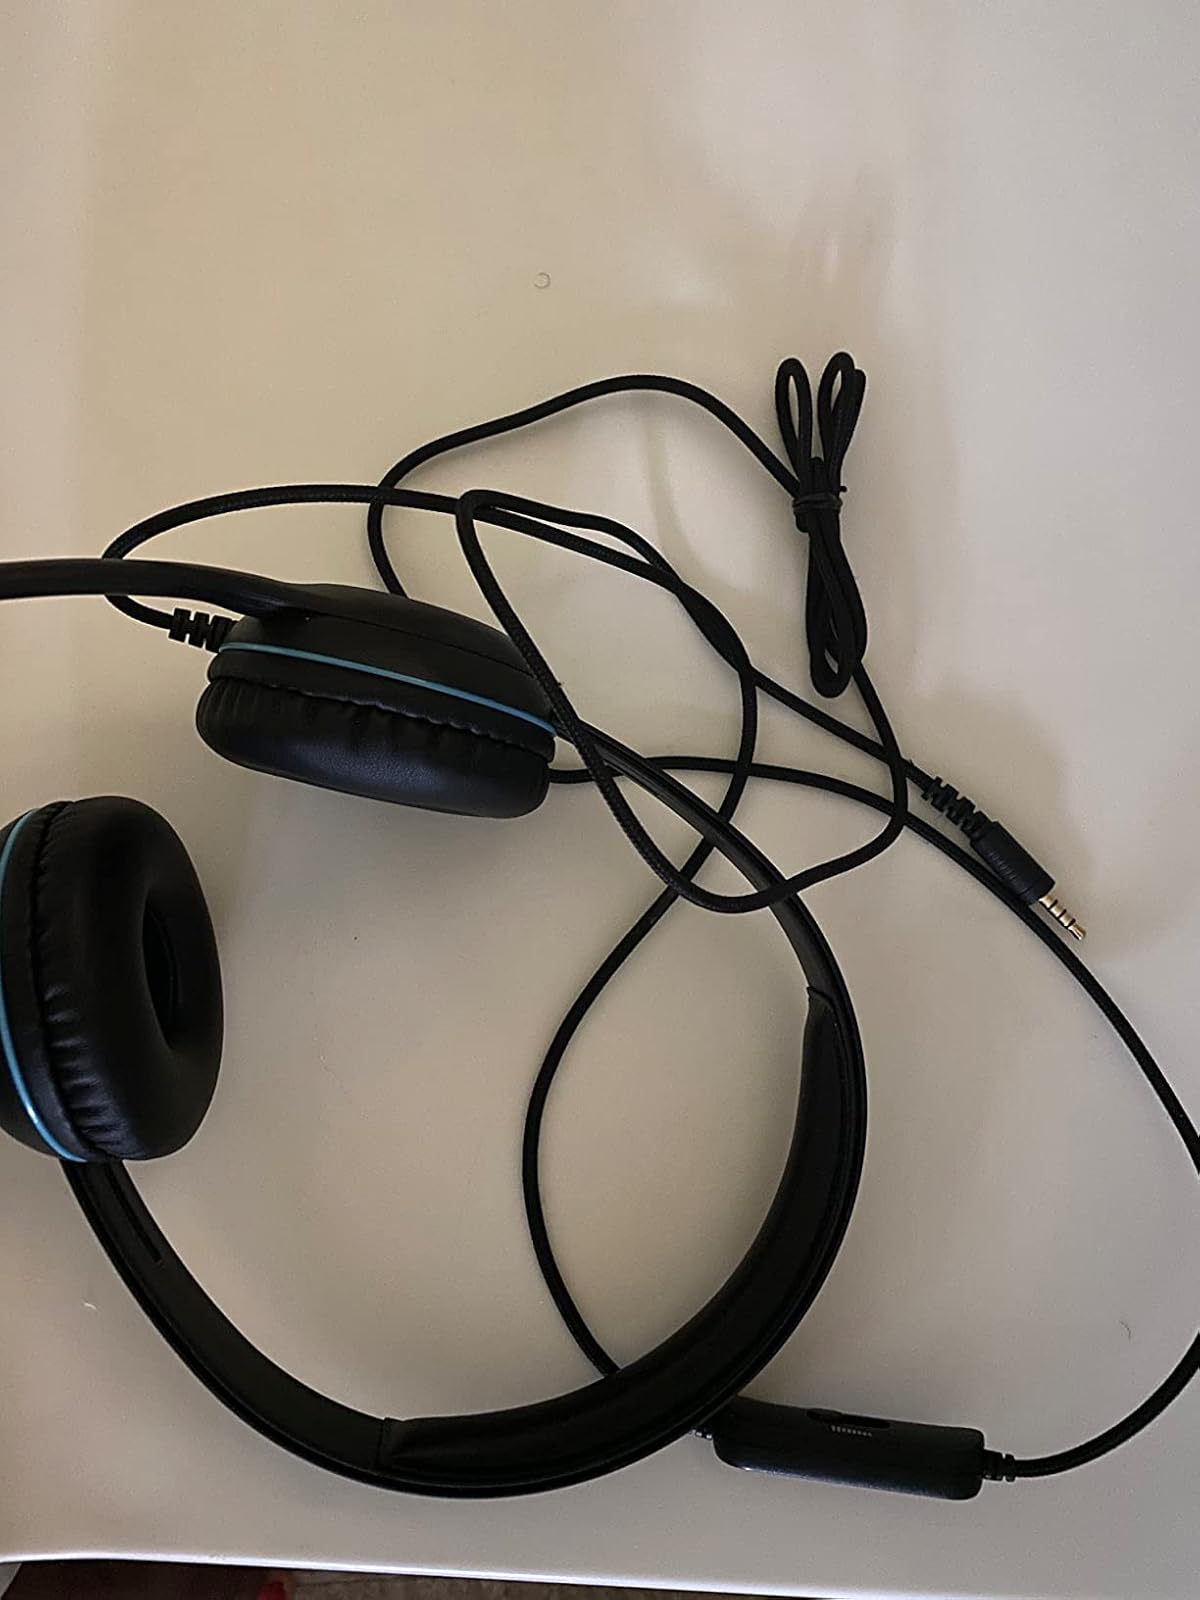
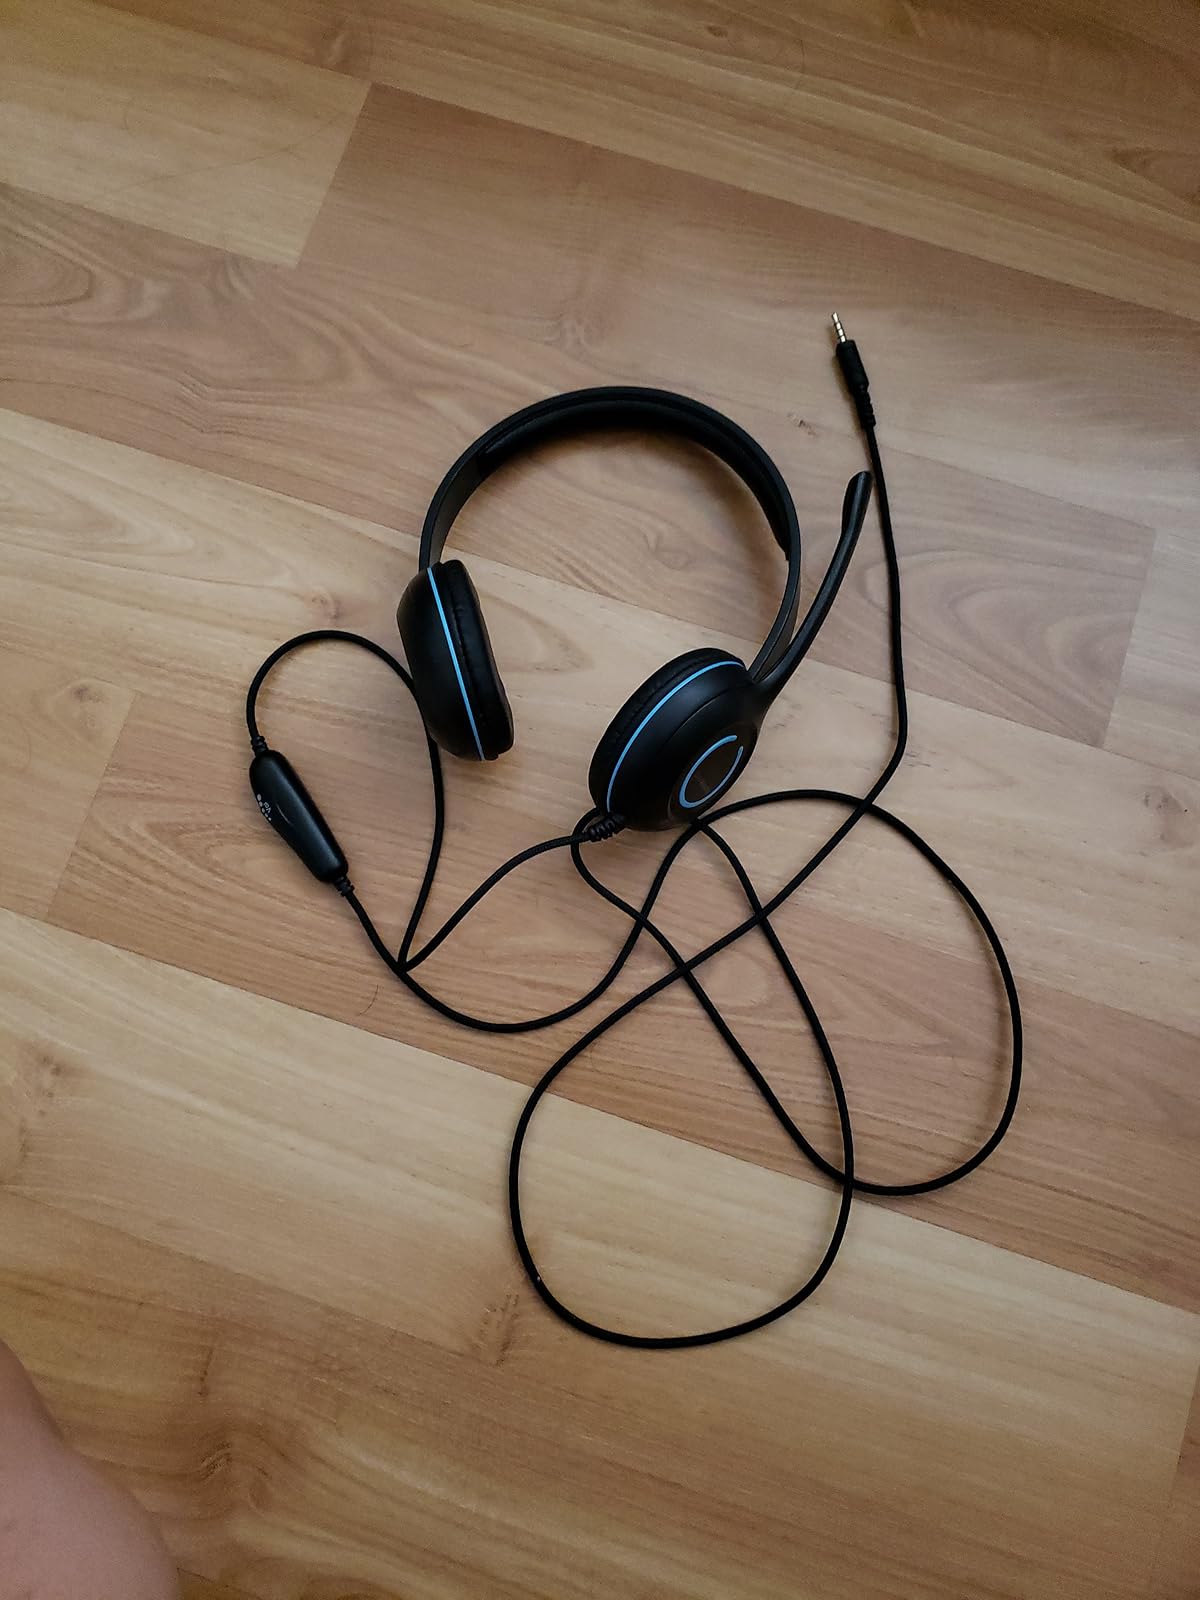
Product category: headphones
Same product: yes